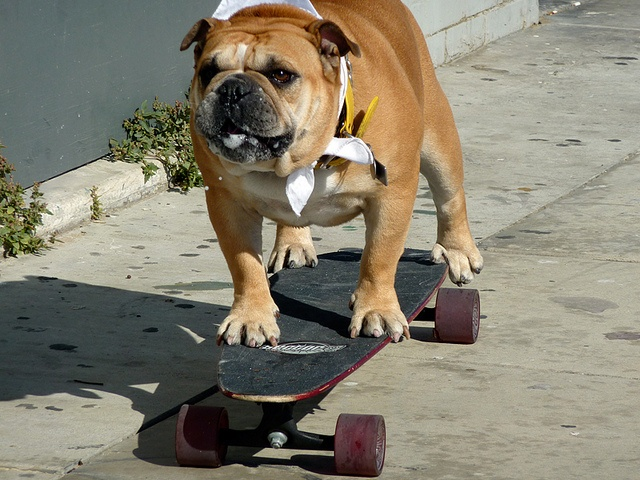
A dog rides a skateboard down a sidewalk.
A bull dog with a bandana rides a skateboard.
A dog is riding on a black skateboard with maroon wheels.
A dog wearing a bandana rides a skateboard.
A brown dog standing on top of a skateboard.